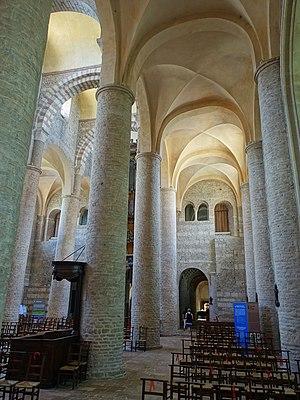
Saint-Philibert de Tournus est un ancien monastère bénédictin situé à Tournus, dans le département français de Saône-et-Loire et la région Bourgogne-Franche-Comté. De nombreuses parties de ce monastère sont conservées, et son église abbatiale est l'un des plus grands monuments romans de France.